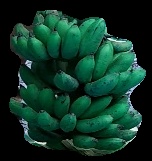
Variety: rasbale
Grade: grade3